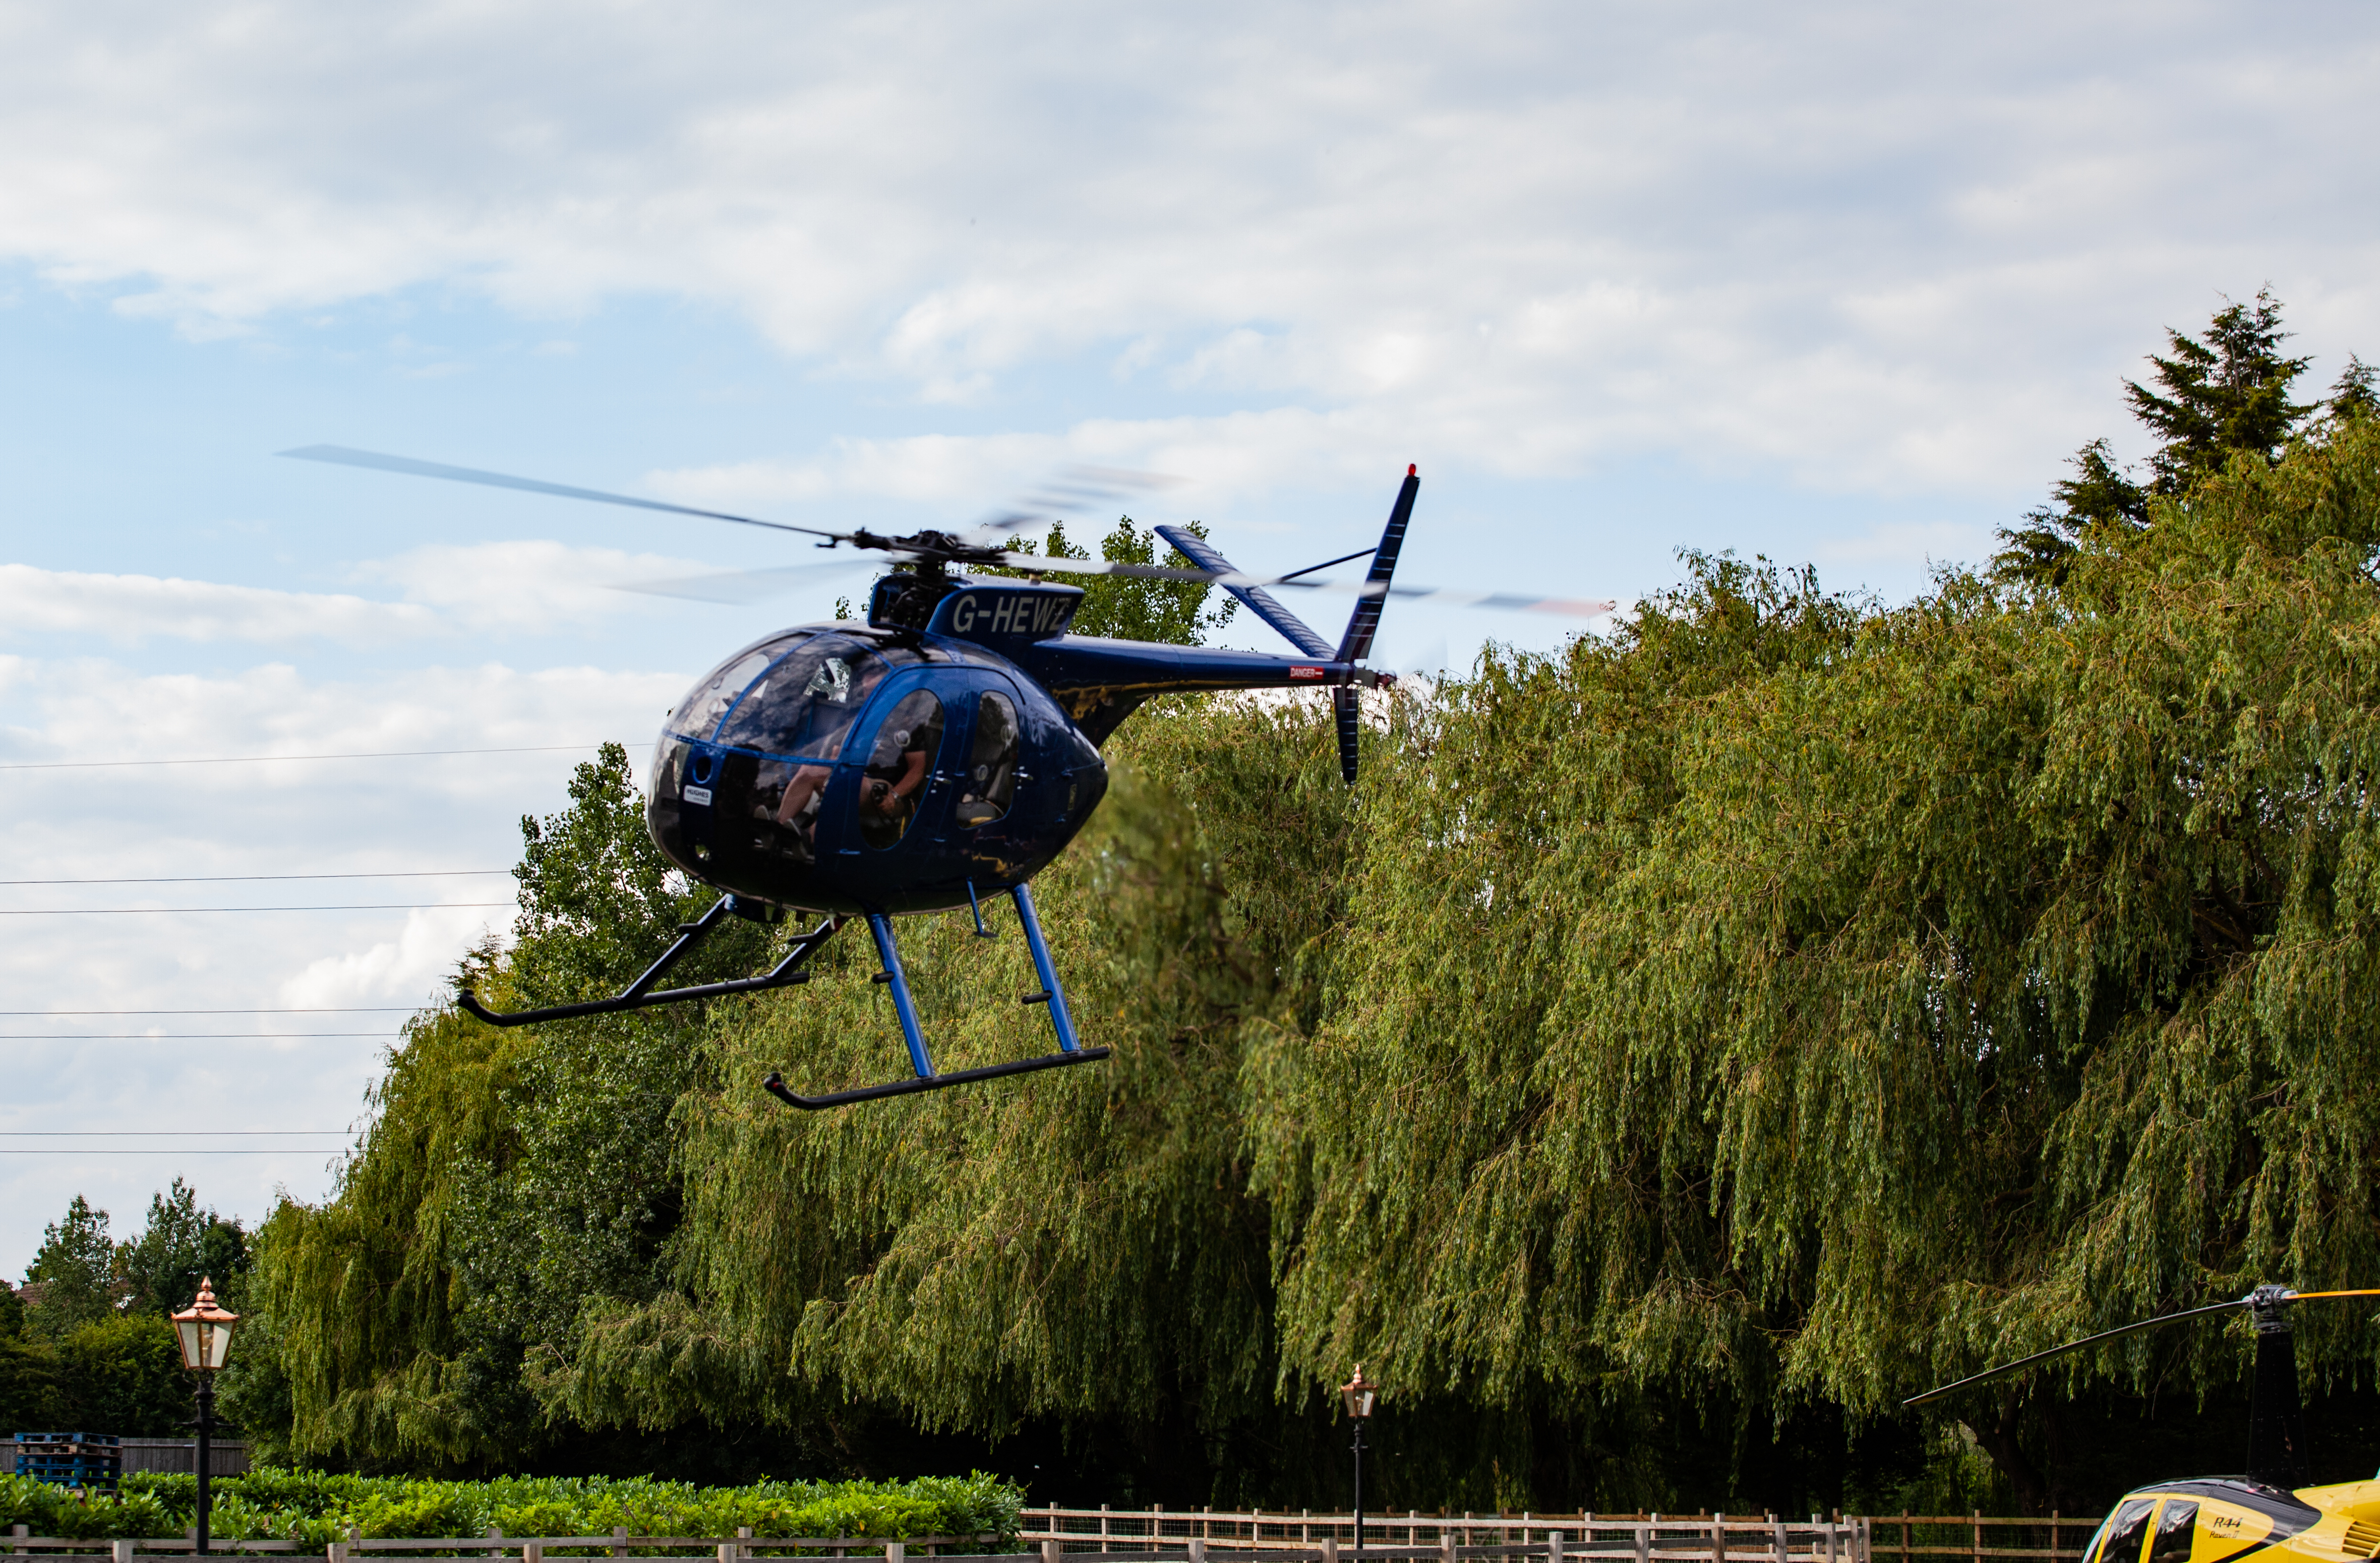
helicopter taking off, take off, helicopter, flight, copter, chopper, emergency, aircraft, sky, propeller, transport, aviation, fly, technology, rotor, heliport, cockpit, landing, land, flying, helicopter rotor, rotorcraft, vehicle, plant